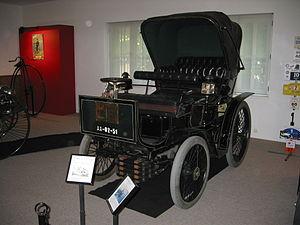
La Peugeot type 19 est un modèle d'automobile Peugeot produit de 1897 à 1902 et conçu par Armand Peugeot, fondateur de la marque en 1896.